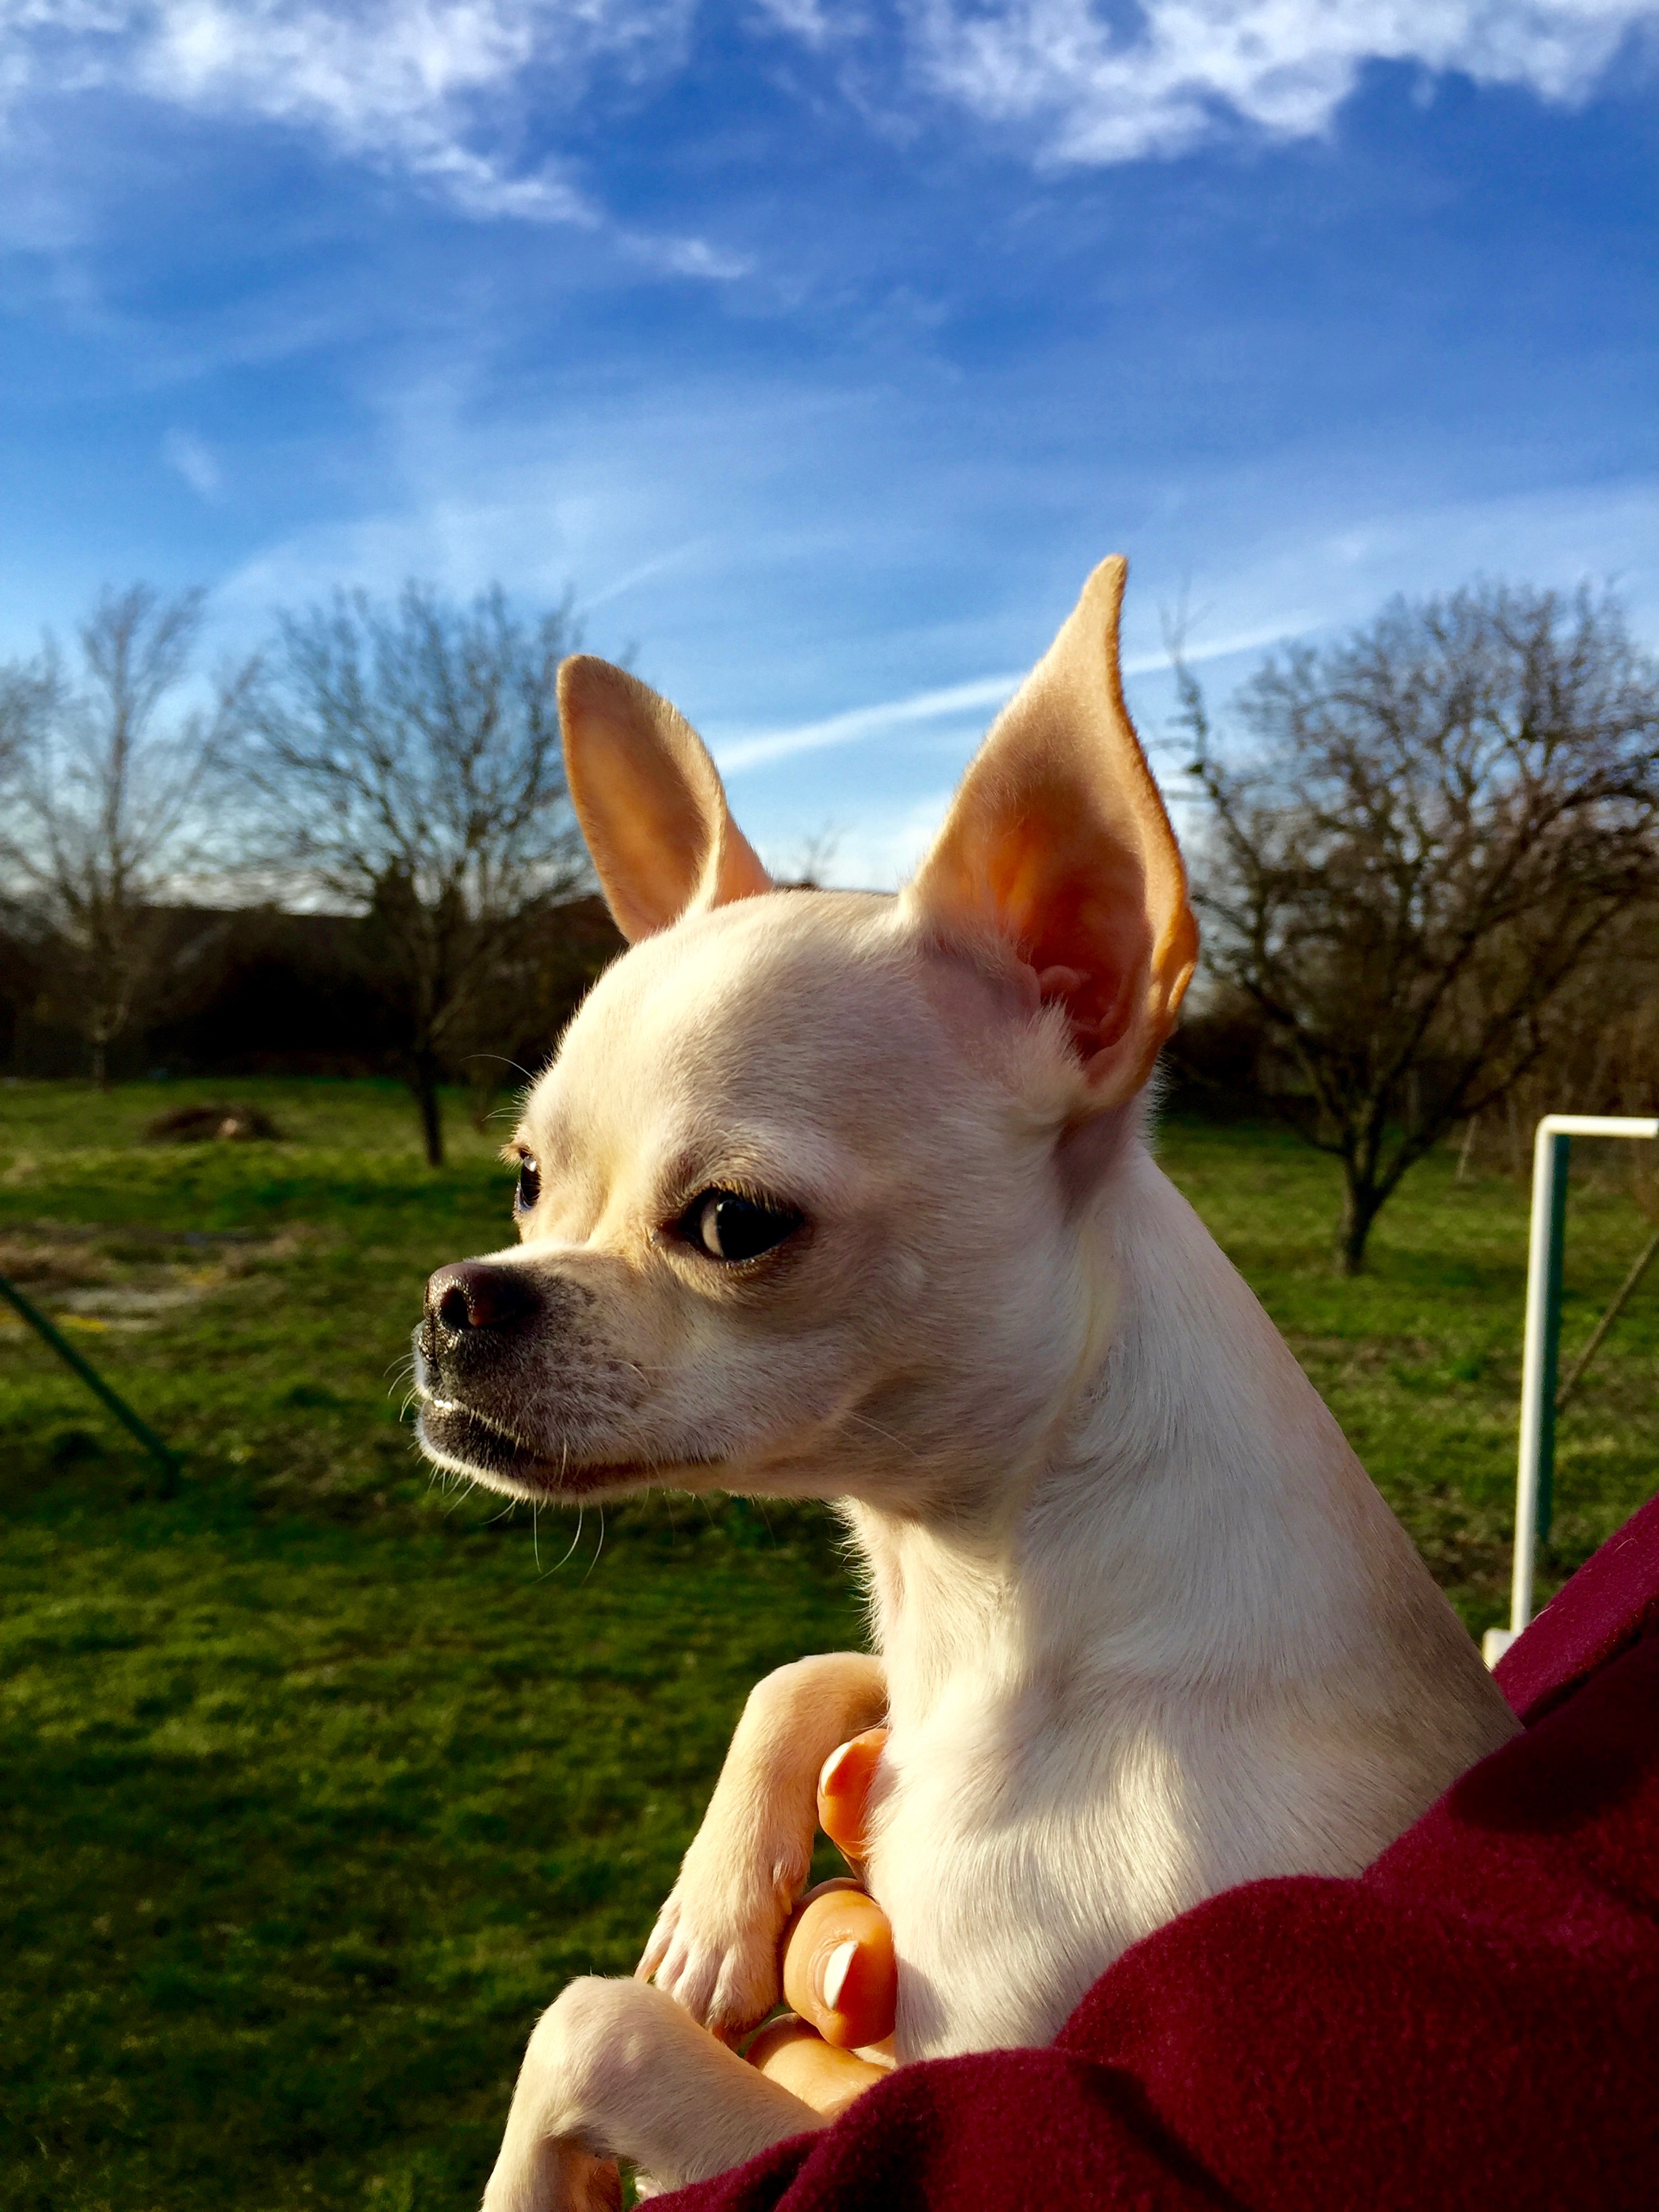
nature, puppy, dog, mammal, vertebrate, chihuahua, dog breed, dog like mammal